Dalilmasr

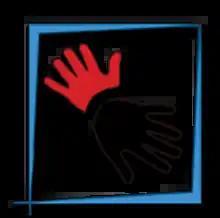
Dalilmasr Logo

Dalilmasr is an online Egyptian directory, which provides information about any service, product, and/or tool available in the Egyptian market. The website includes information about companies, shops, showrooms, and service providers in the Egyptian Region.